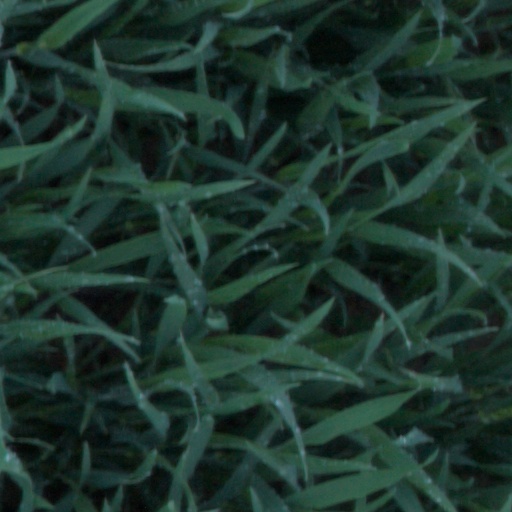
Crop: wheat